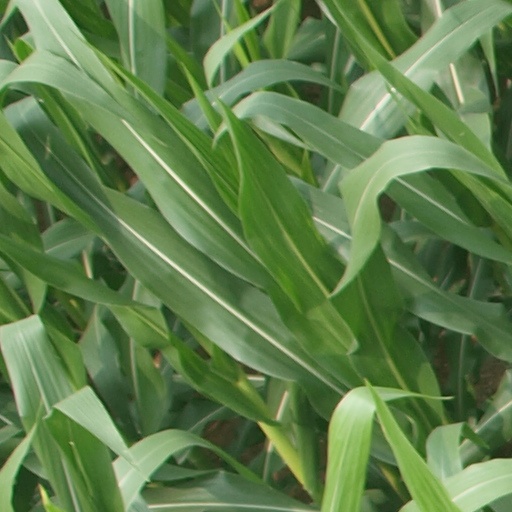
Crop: maize; corn